William Chauncy Langdon

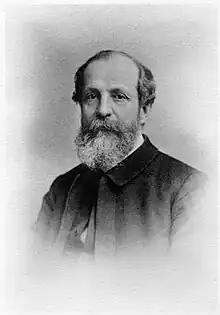
William Chauncy Langdon, c. 1886

William Chauncy Langdon (1831–1895) was a Protestant Episcopal clergyman and a prominent American proponent of the YMCA.